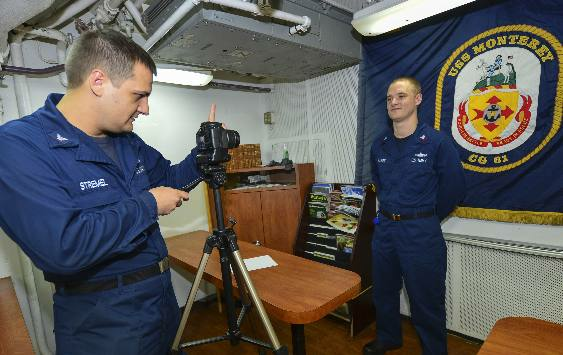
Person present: Yes